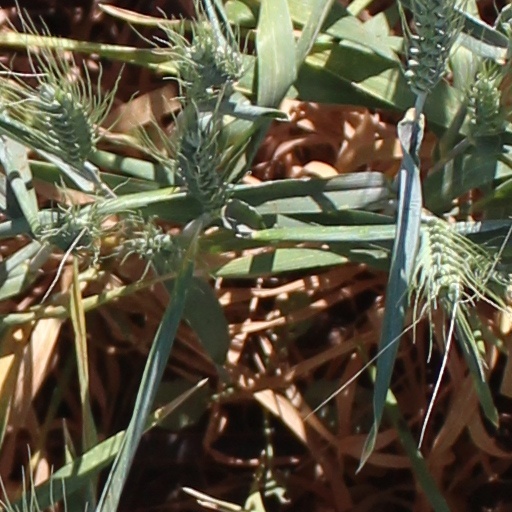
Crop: wheat